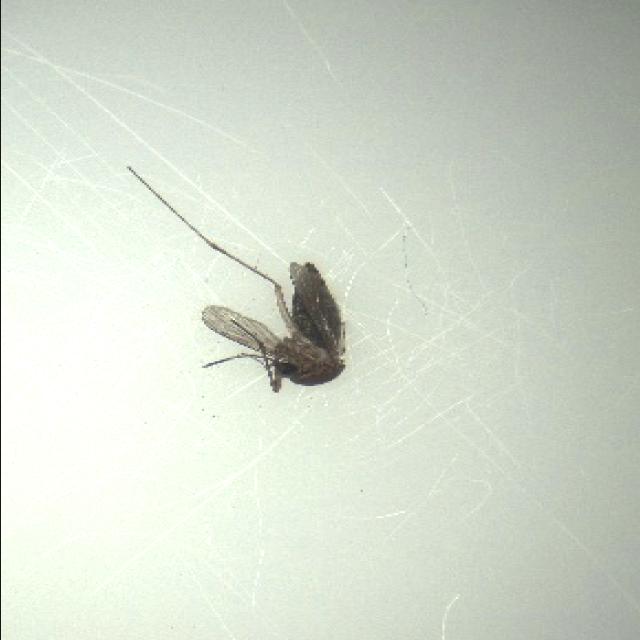
Species: culex_tritaeniorhynchus